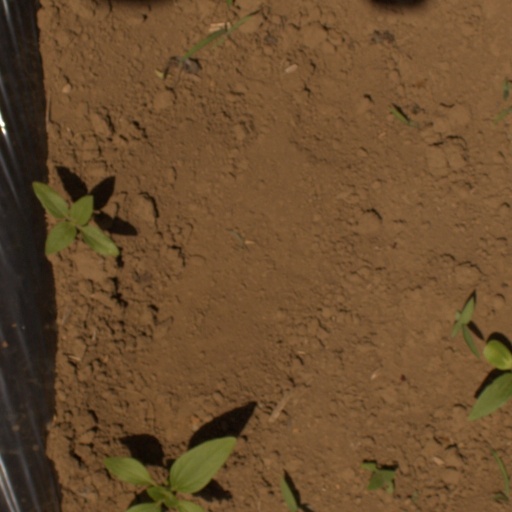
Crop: Jerusalem artichoke